Lower Greensand Group

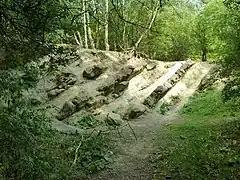
Lower Greensand outcrop near Dryhill

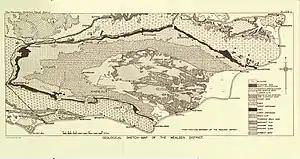
The Lower Greensand as a broad zone between the brick-patterned chalk (a type of limestone) and the interior large c-shape Weald Clay. Many towns shown are on the Lower Greensand.

The Lower Greensand Group is a geological unit present across large areas of Southern England. It was deposited during the Aptian and Albian ages of the Early Cretaceous. It predominantly consists of sandstone and unconsolidated sand that were deposited in shallow marine conditions.